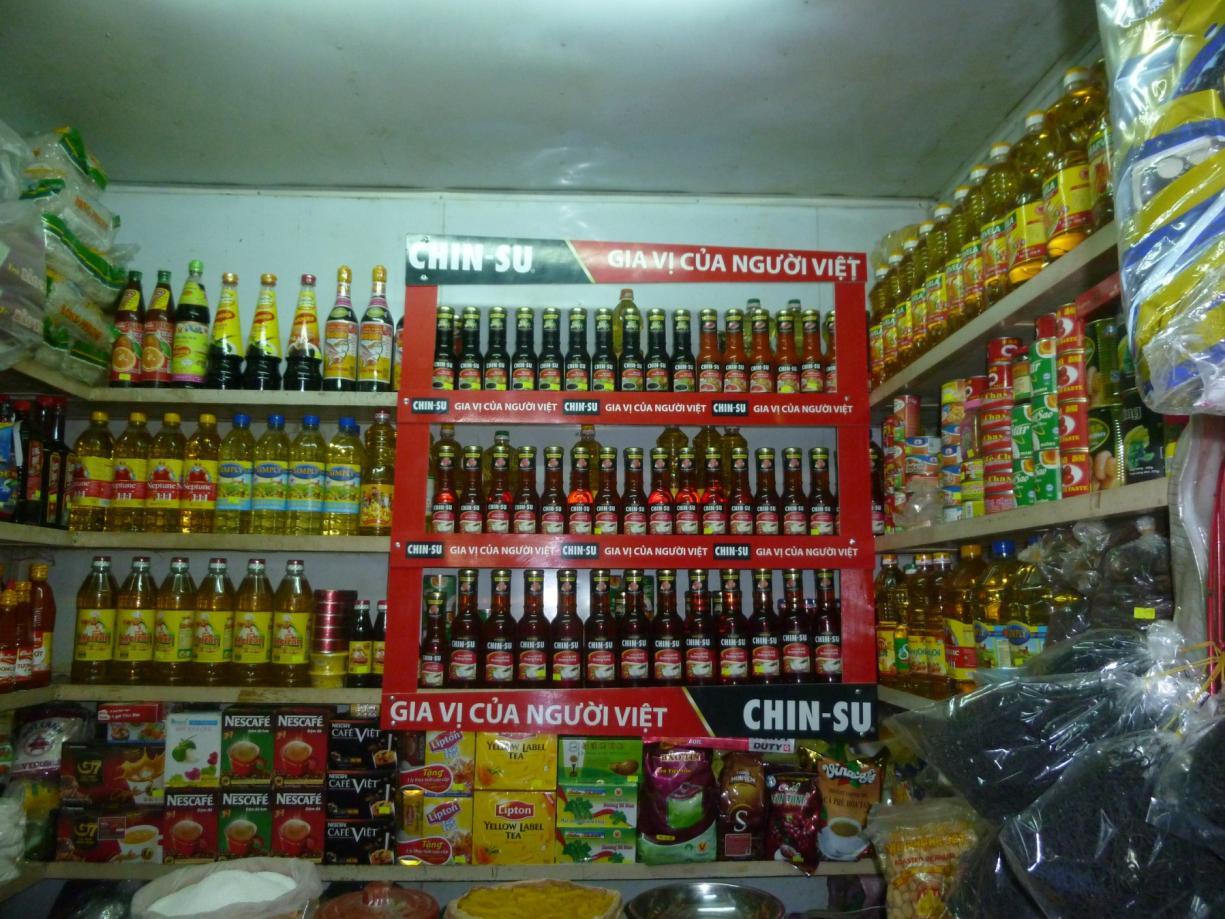
trong quầy hàng đang không có người